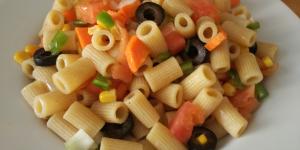
ensalada de pasta integral con verduras